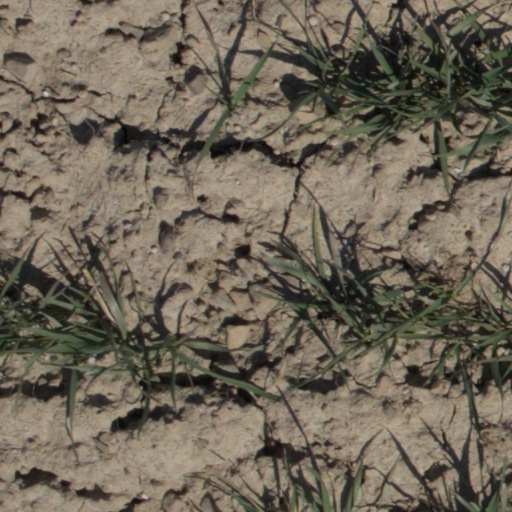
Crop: wheat